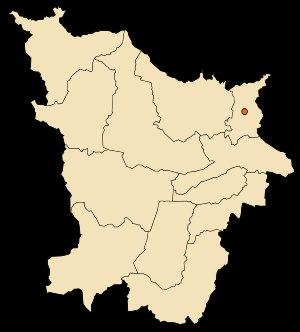
La wilaya d'Annaba est une wilaya algérienne. Elle comptait 609 499 habitants en 2008.